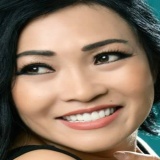
ca sĩ Phương Thanh